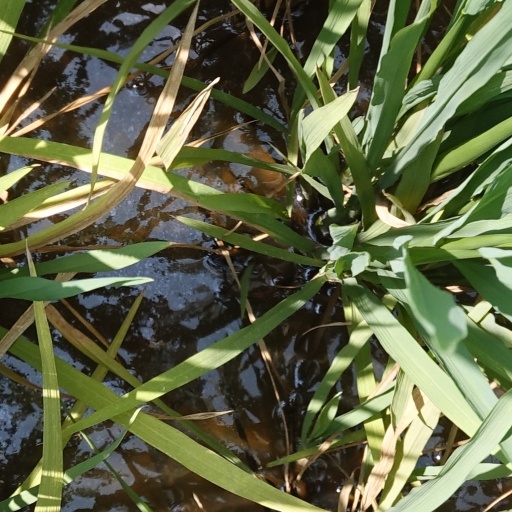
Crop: rice